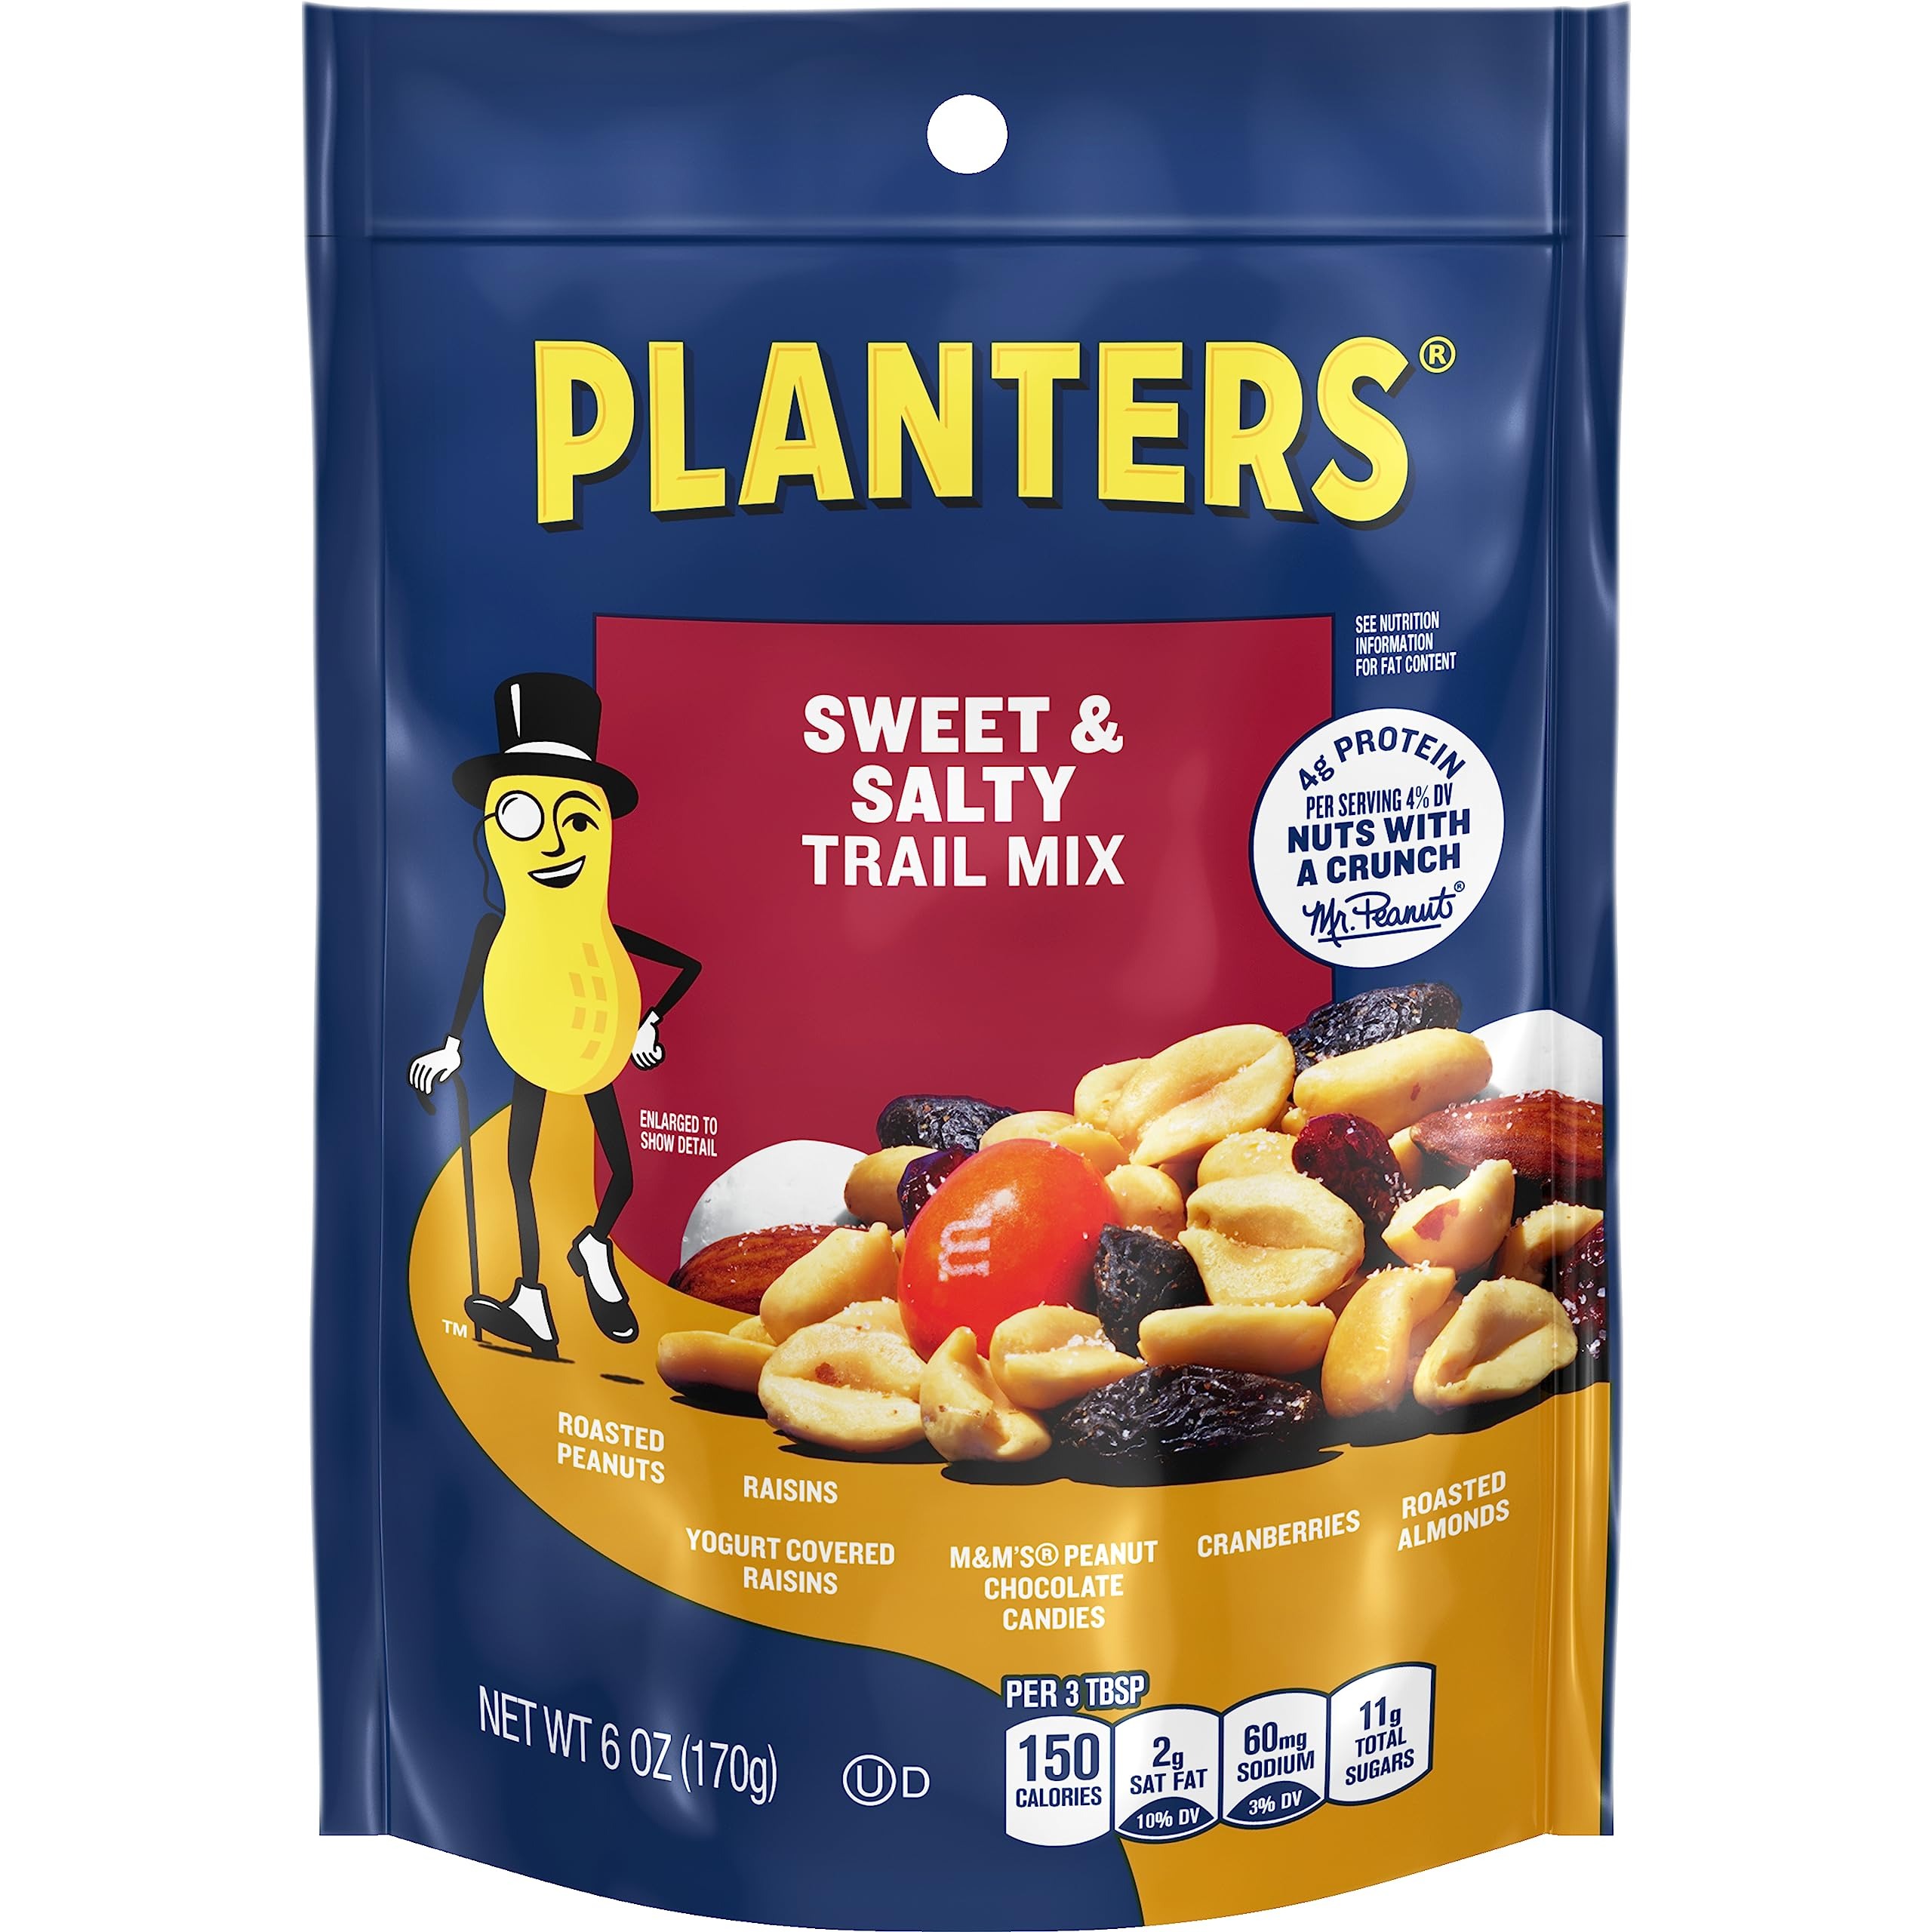
Item Name: Planters Trail Mix, Sweet & Salty 6 Oz (Pack of 12)
Bullet Point 1: Twelve 6 oz. pouch of Planters Sweet and Salty Trail Mix
Bullet Point 2: Planters Sweet and Salty Trail Mix offers peanuts and almonds dashed with sea salt for savory flavor
Bullet Point 3: Resealable packaging helps preserve freshness
Bullet Point 4: Trail mix with chocolate marries salty and sweet for a flavorful combination
Bullet Point 5: Raisins, M&M'S peanut chocolate candies and cranberries offer sweet flavor
Value: 72.0
Unit: Ounce

Price: 23.99